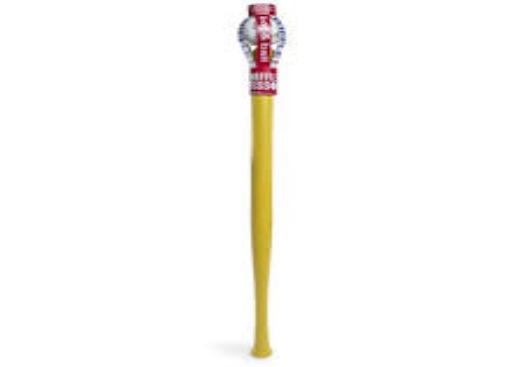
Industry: Sports